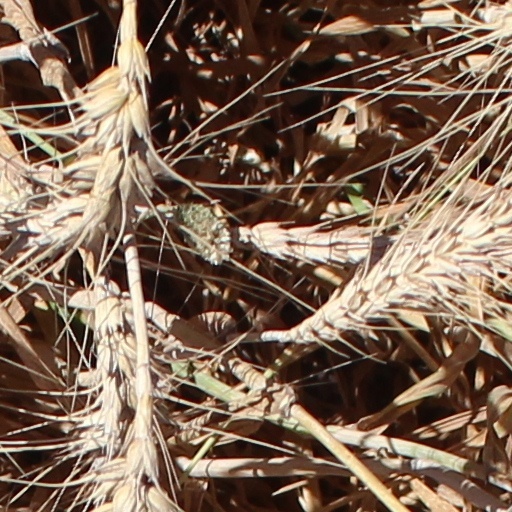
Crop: wheat